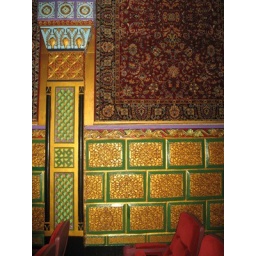
wall in small grand lake theater